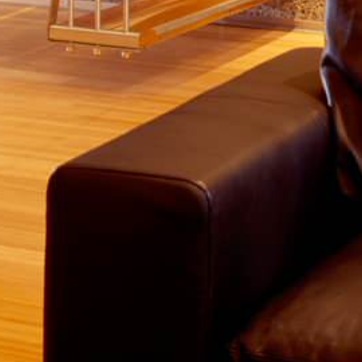
Material: leather